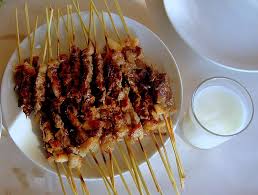
Yemek: kebap